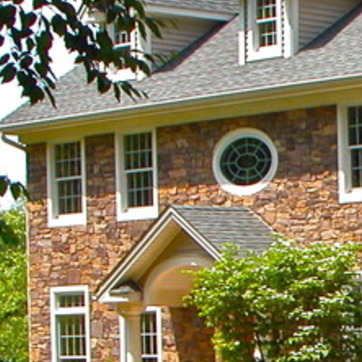
Material: brick